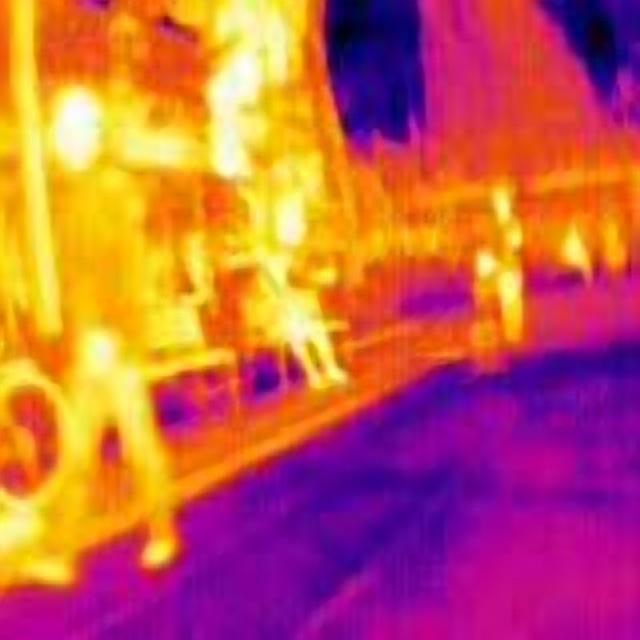
Detected objects:
label: person
label: person
label: person
label: person